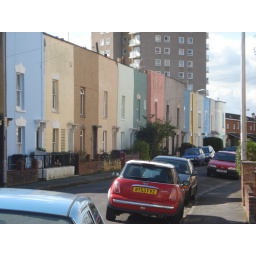
This reminded me of those colorful houses in San Juan, Puerto Rico